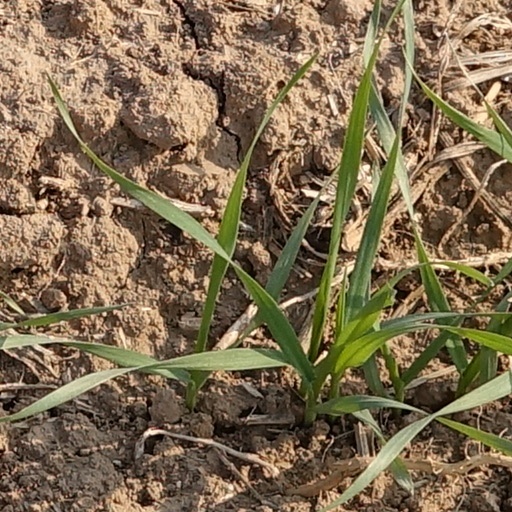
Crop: wheat